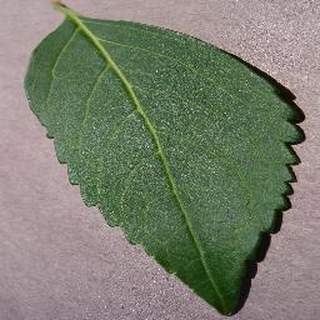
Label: healthy_cherry